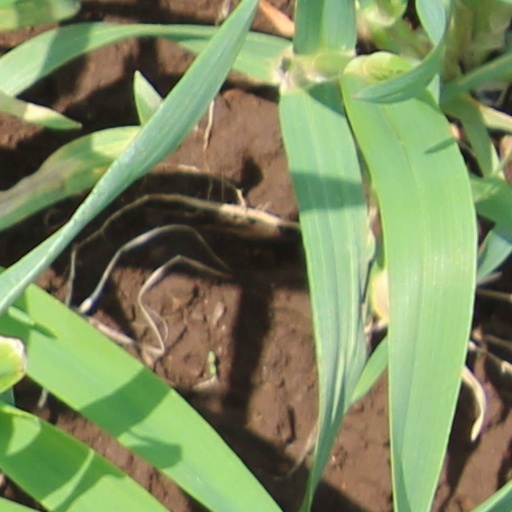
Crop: wheat